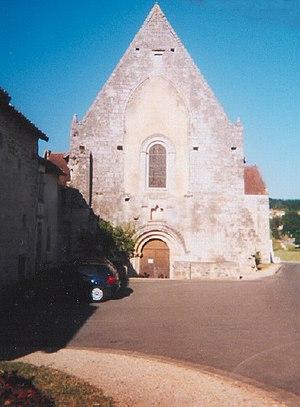
Date
Cet article recense les monuments historiques de France classés en 1840, la première protection de ce type dans le pays.
Cet article recense une partie des monuments historiques de la Vienne, en France.
Fontaine-le-Comte est une commune du Centre-Ouest de la France, située au sud-ouest de Poitiers, dans le département de la Vienne en région Nouvelle-Aquitaine.